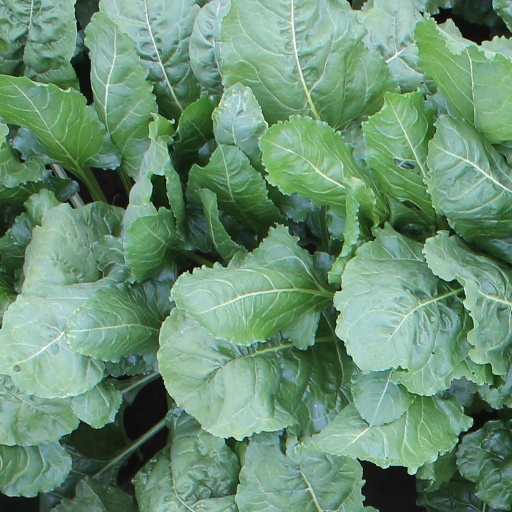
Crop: sugar beet